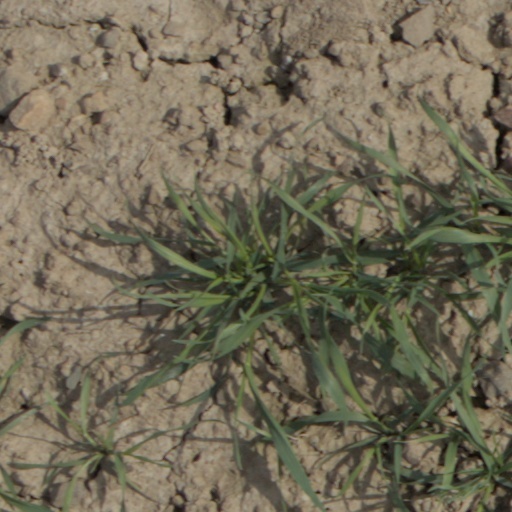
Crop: wheat